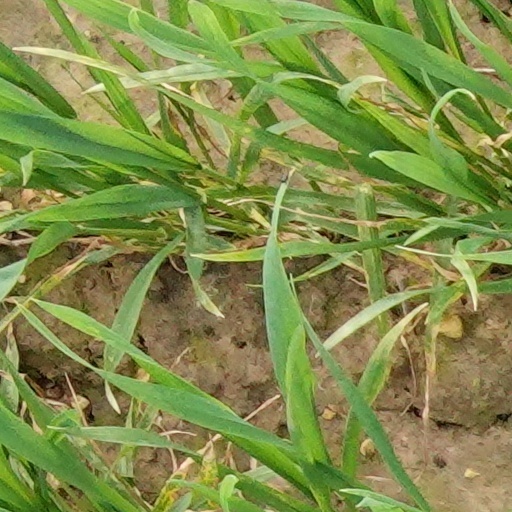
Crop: wheat